The Love Brand

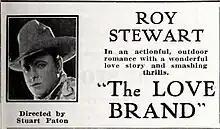
Advertisement

The Love Brand is a 1923 American silent Western film directed by Stuart Paton and written by Raymond L. Schrock and Adrian Johnson. The film stars Roy Stewart, Wilfrid North, Margaret Landis, Arthur Stuart Hull, Sidney De Gray, and Marie Wells. The film was released on August 13, 1923, by Universal Pictures.